Million Pound Menu

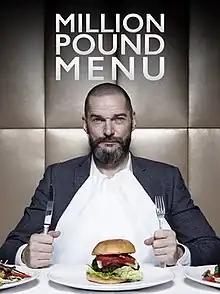

My Million Pound Menu is a BBC reality tv television series which ran from 2018 to 2019, where budding restaurateurs would present food concepts to a panel of investors in hopes of winning investment. It was presented by Fred Sirieix, a professional maitre d'hotel turned television personality. It was described the Guardian as "Dragons' Den meets MasterChef".